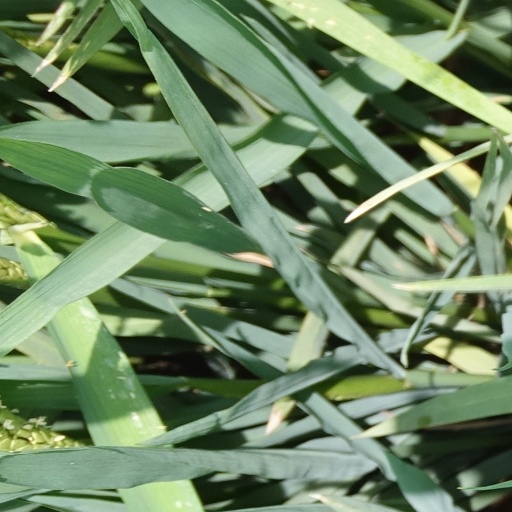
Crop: rice